Tommaso Tittoni

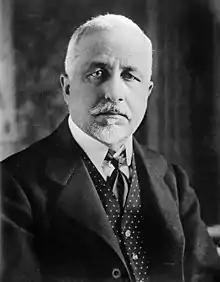

Tommaso Tittoni (16 November 1855 – 7 February 1931) was an Italian diplomat, politician and Knight of the Annunziata. He was Italy's foreign minister from 1903 until 1909, except for a five-month period. He also was interim prime minister for about two weeks in March 1905, making him the shortest-serving prime minister in the history of Italy.